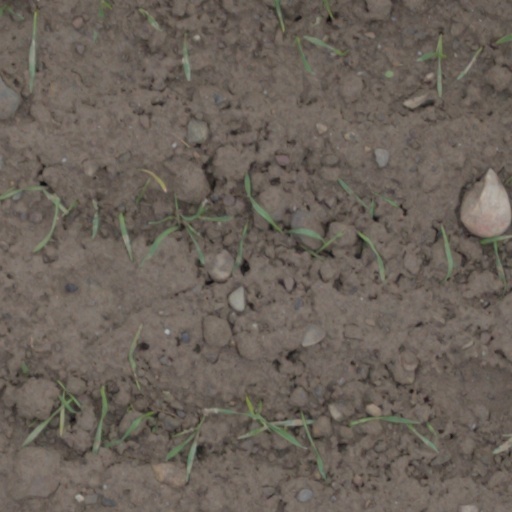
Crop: wheat